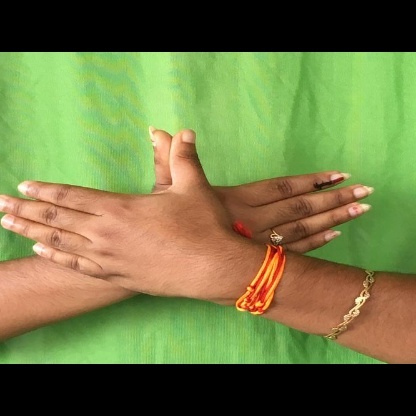
Mudra: Garuda